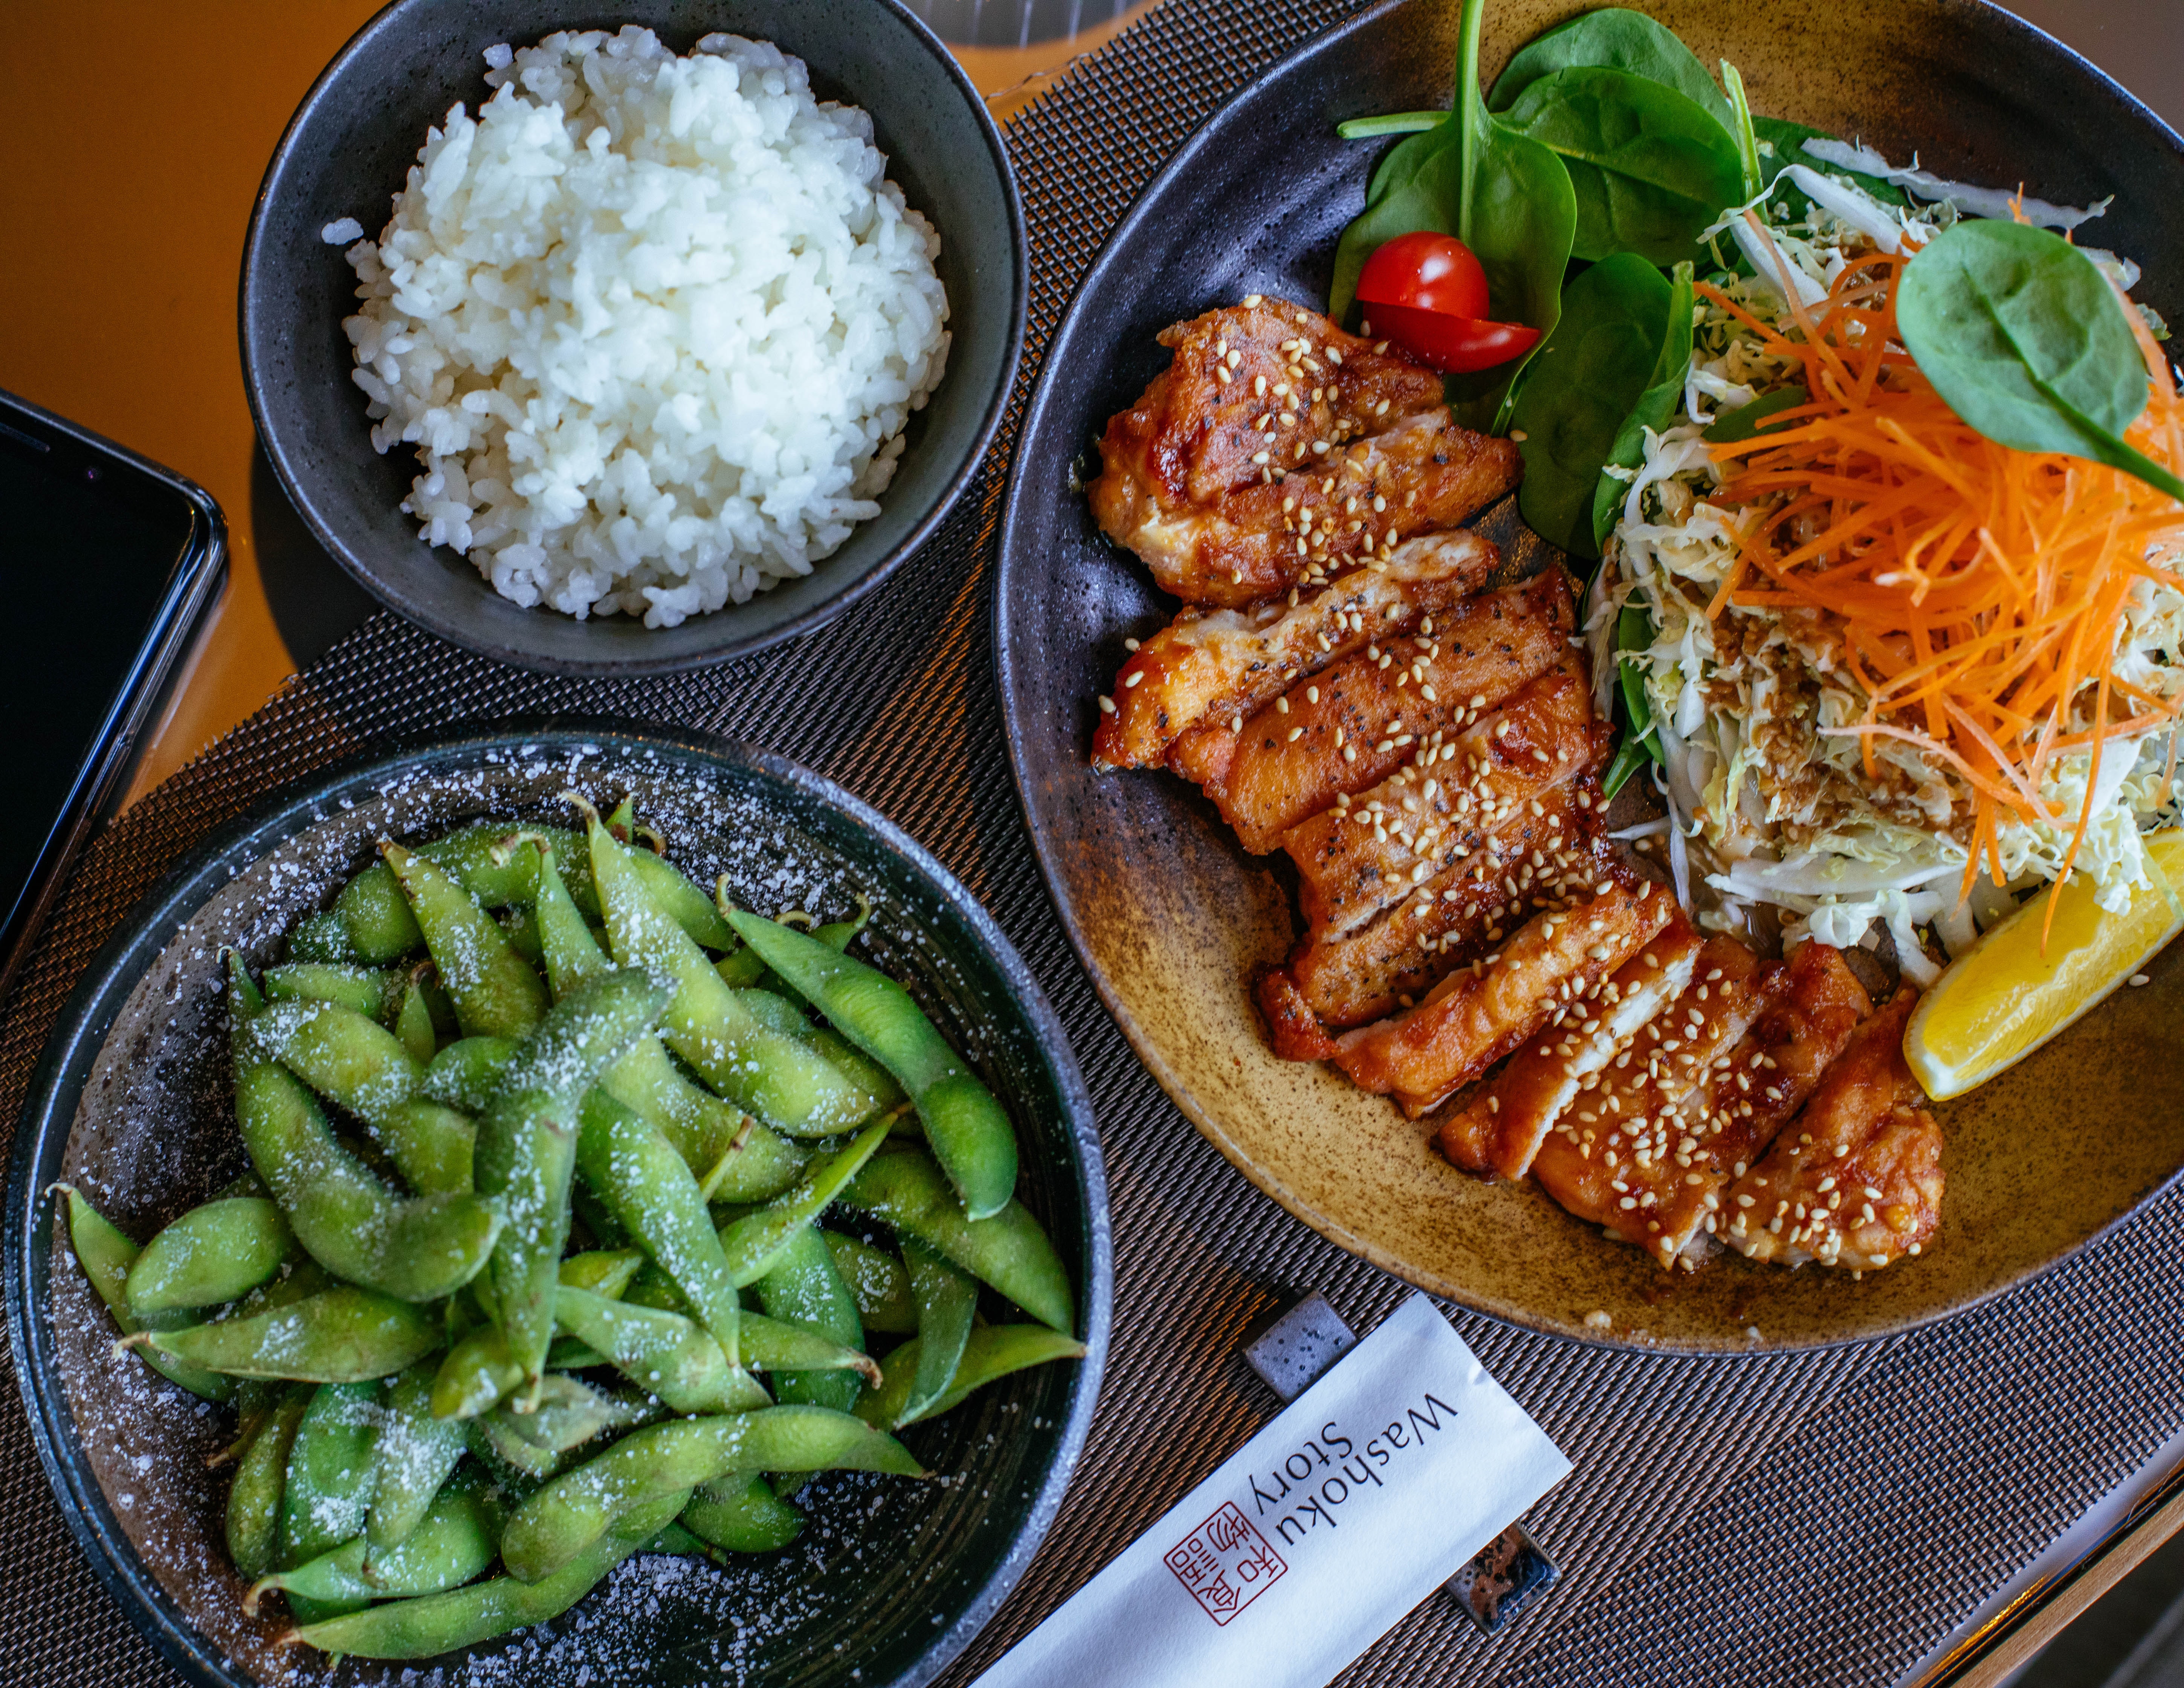
dish, food, cuisine, steamed rice, white rice, ingredient, rice, meat, meal, lunch, produce, comfort food, staple food, Nasi liwet, recipe, teriyaki, Hawaiian food, jasmine rice, japanese cuisine, pepper steak, bento, plate lunch, prepackaged meal